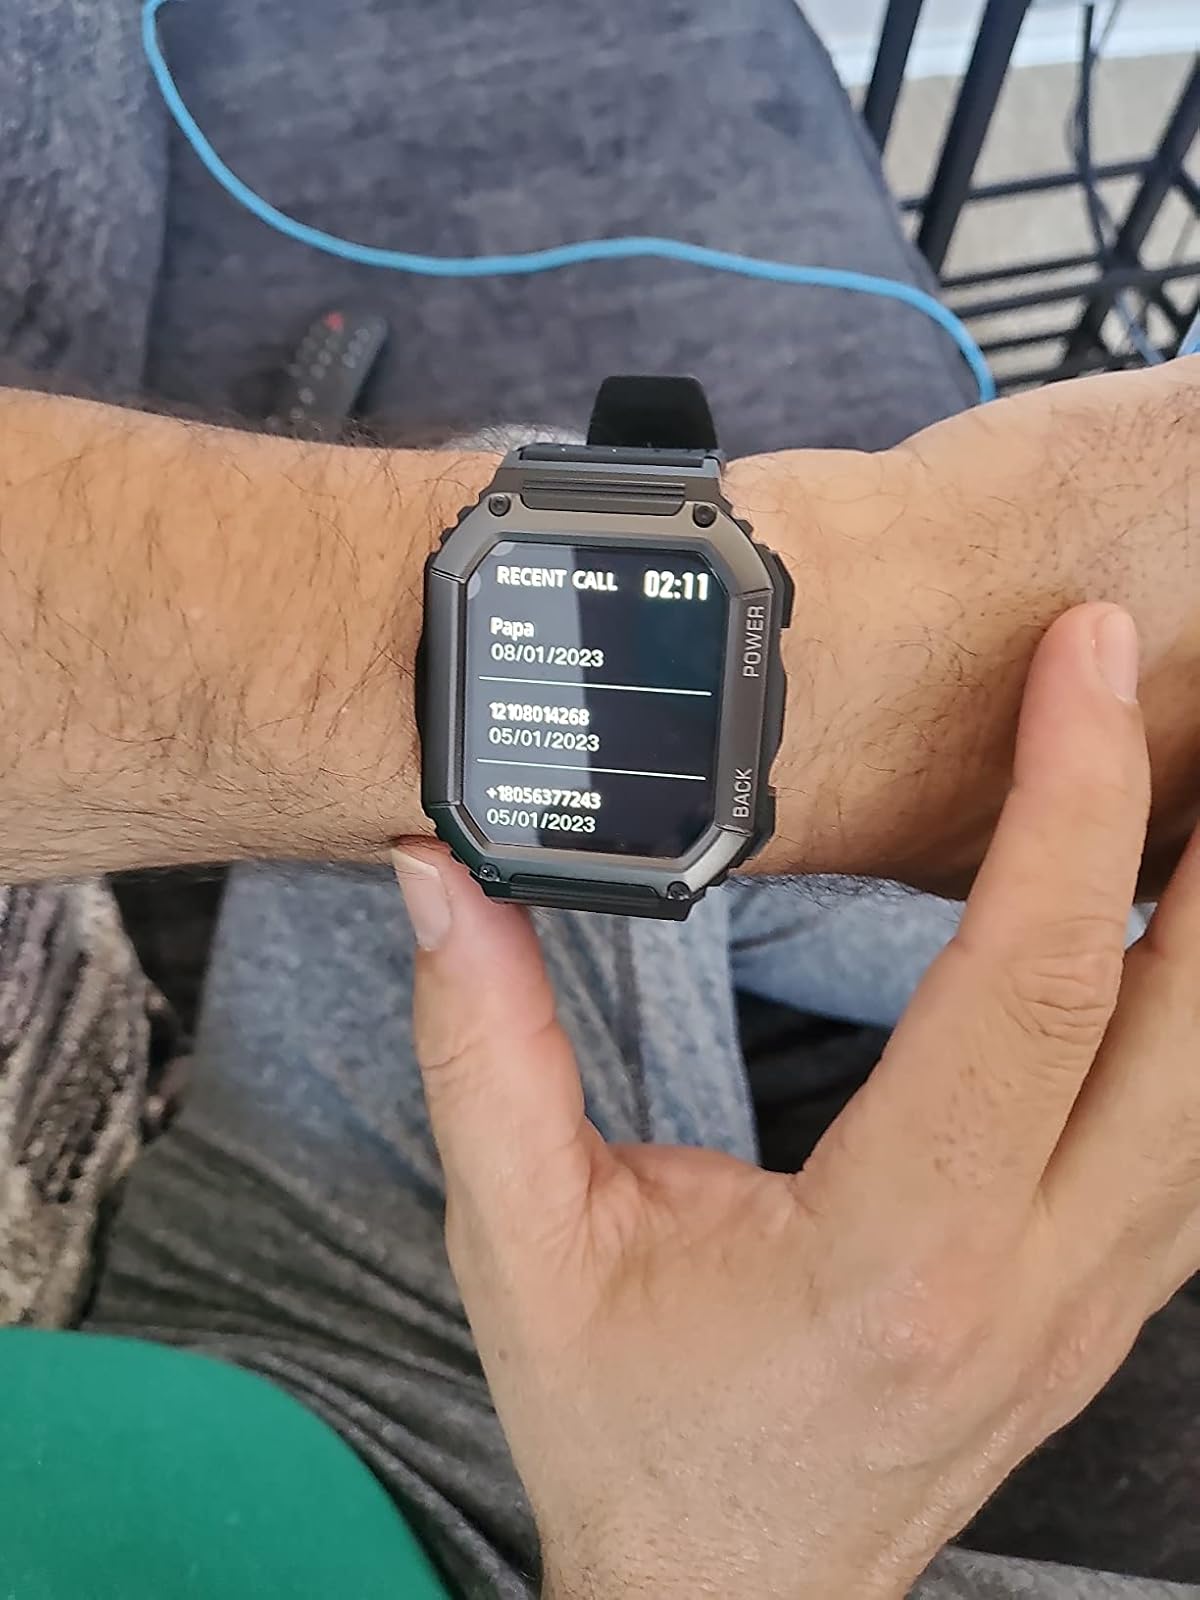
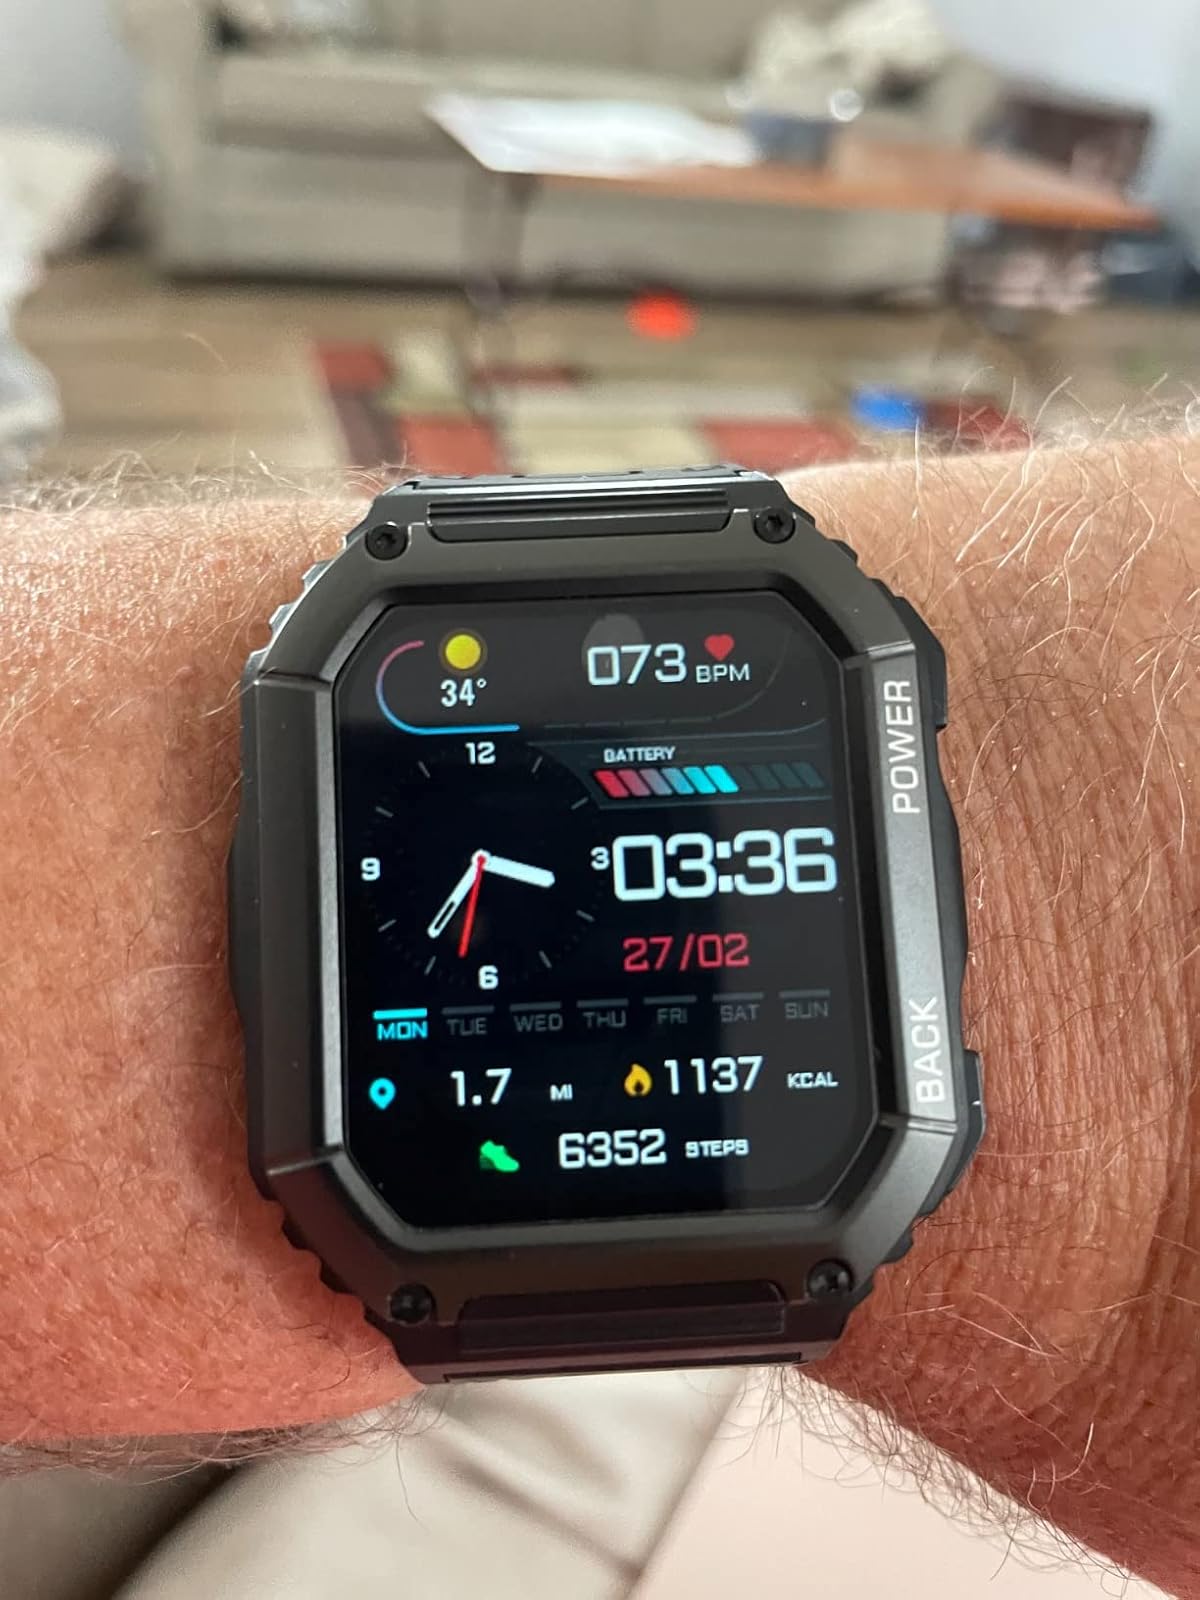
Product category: smartwatch
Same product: yes